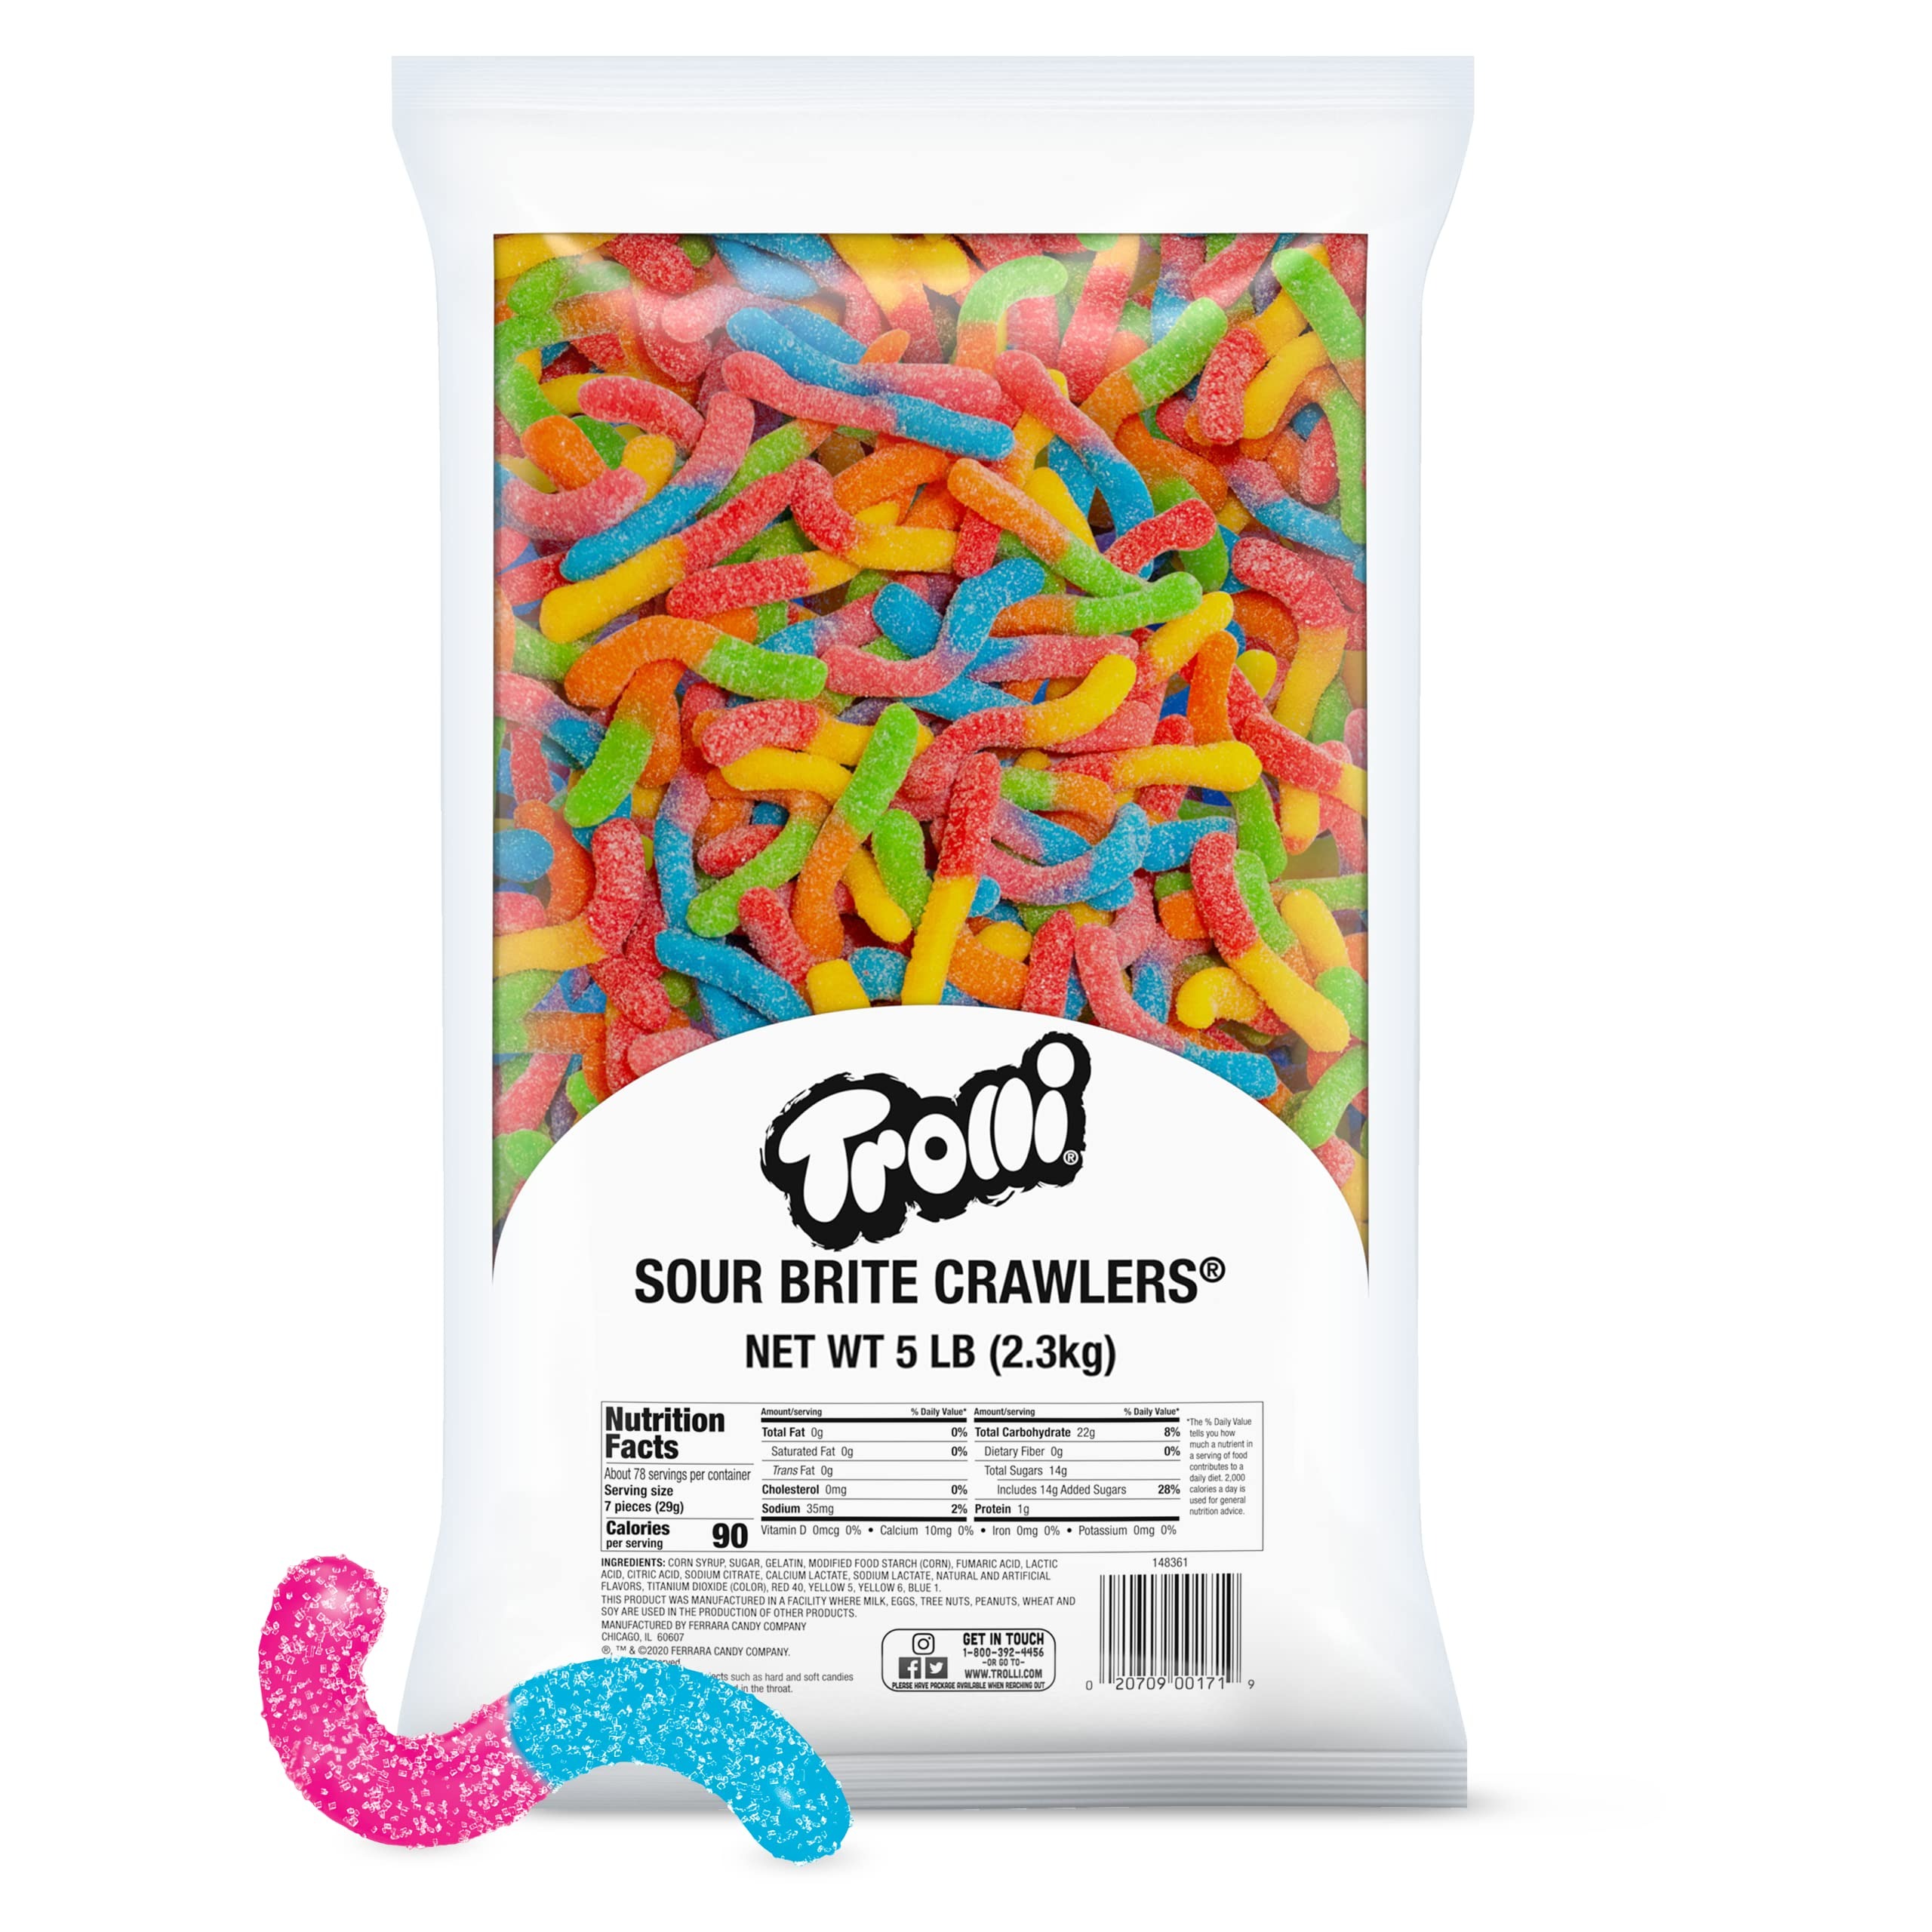
Item Name: Trolli Sour Brite Crawlers Gummy Worms
Value: 80.0
Unit: Ounce

Price: 25.99